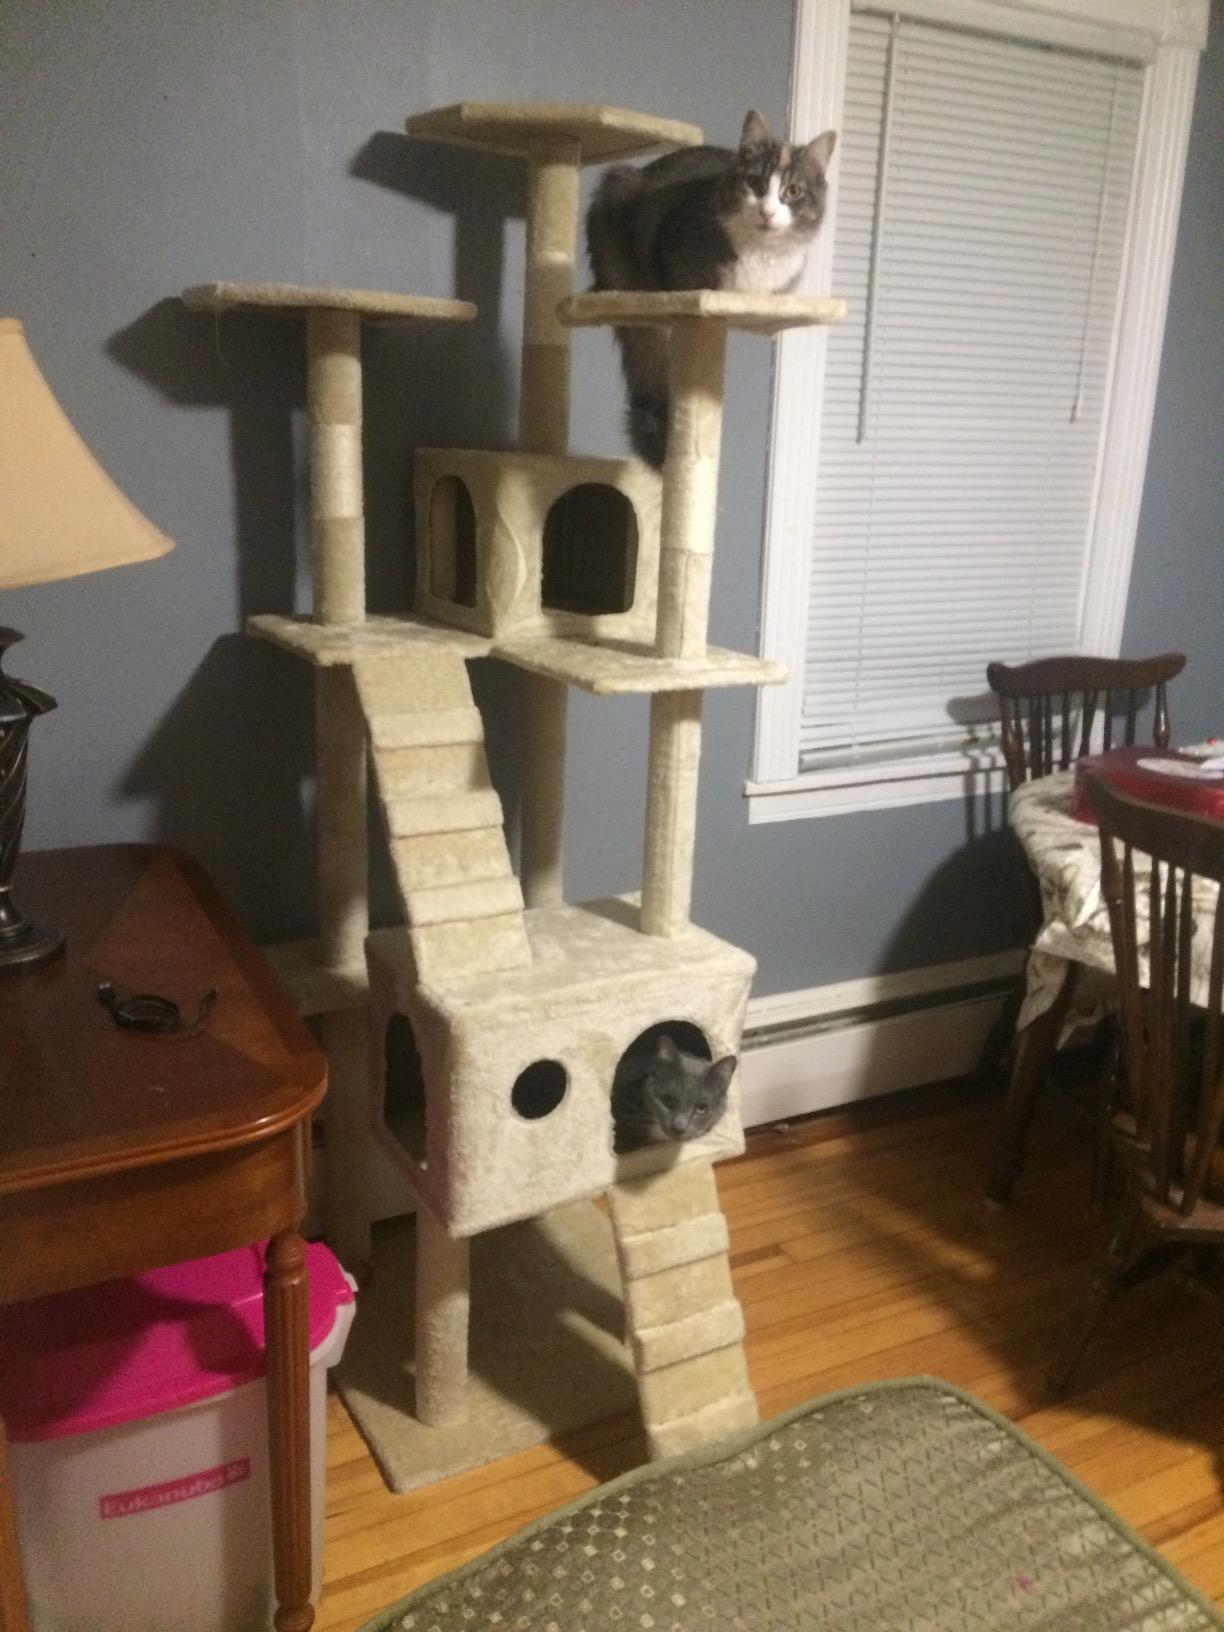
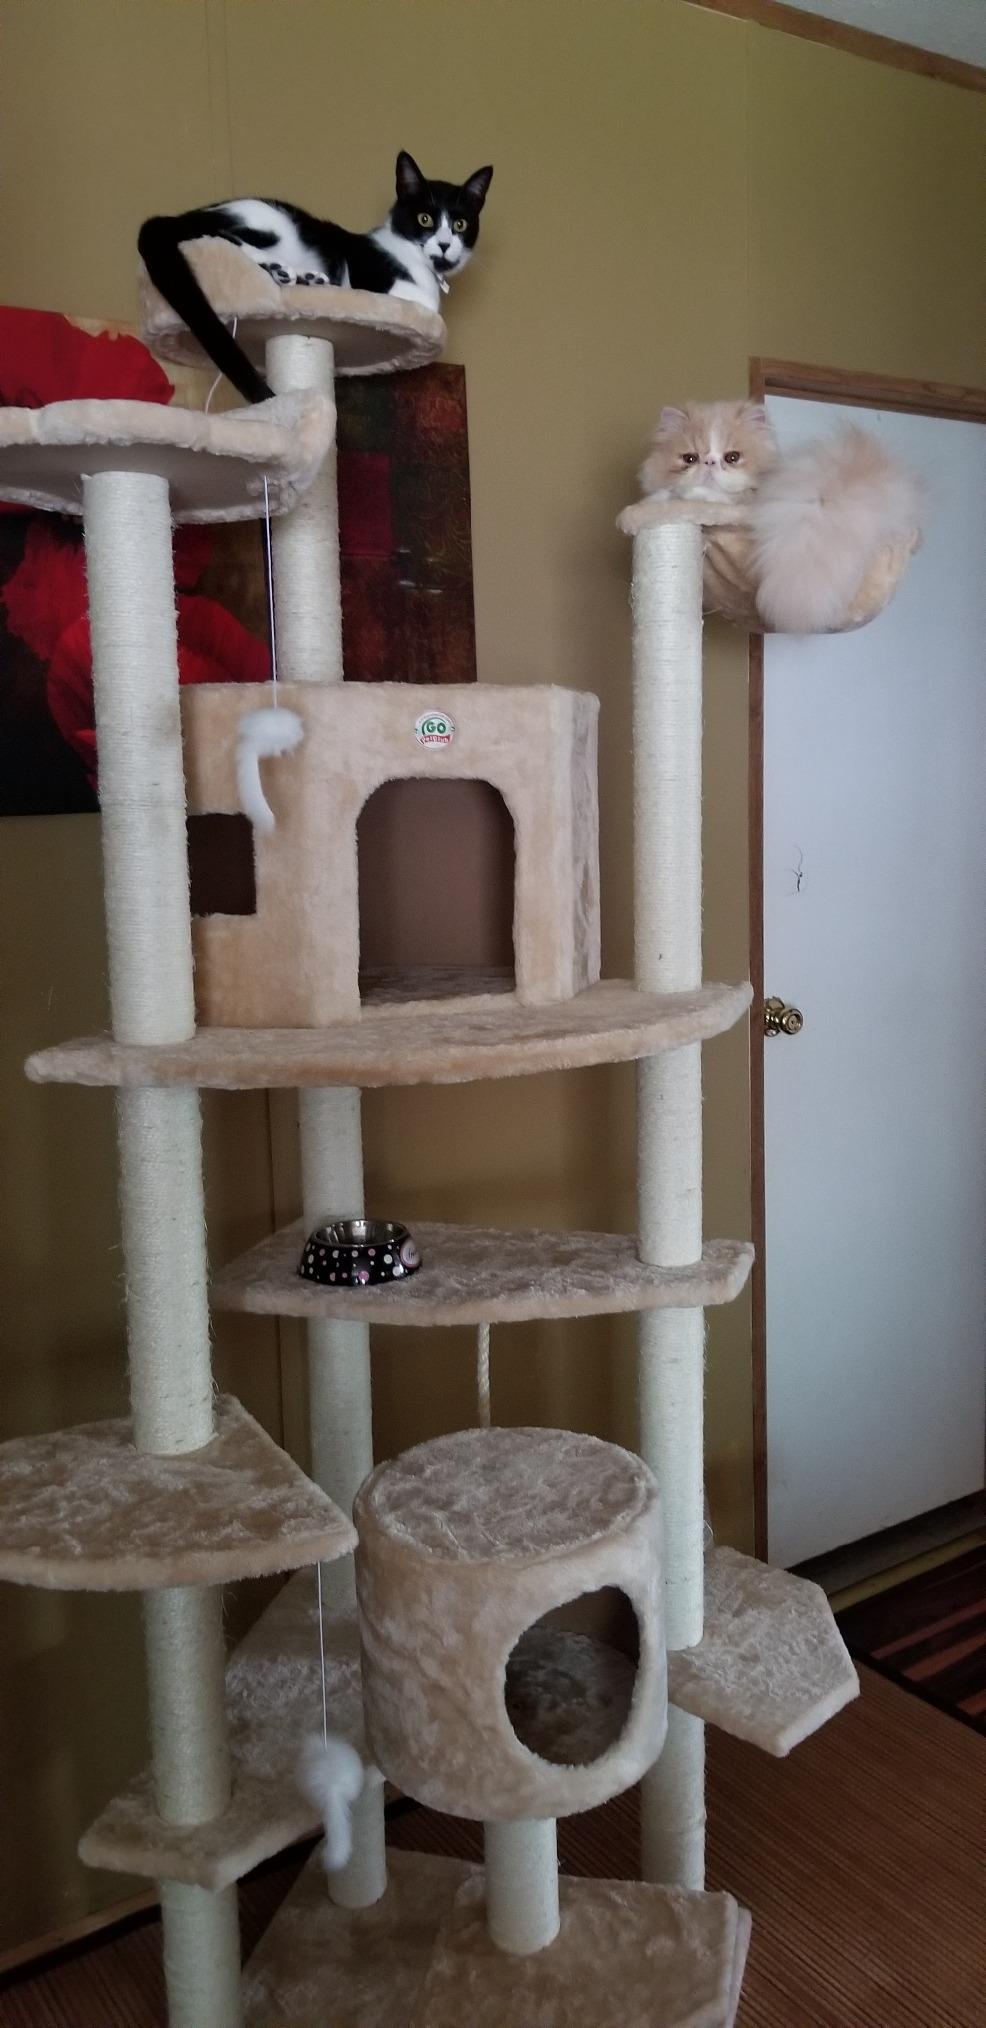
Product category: items_cat tree
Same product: no